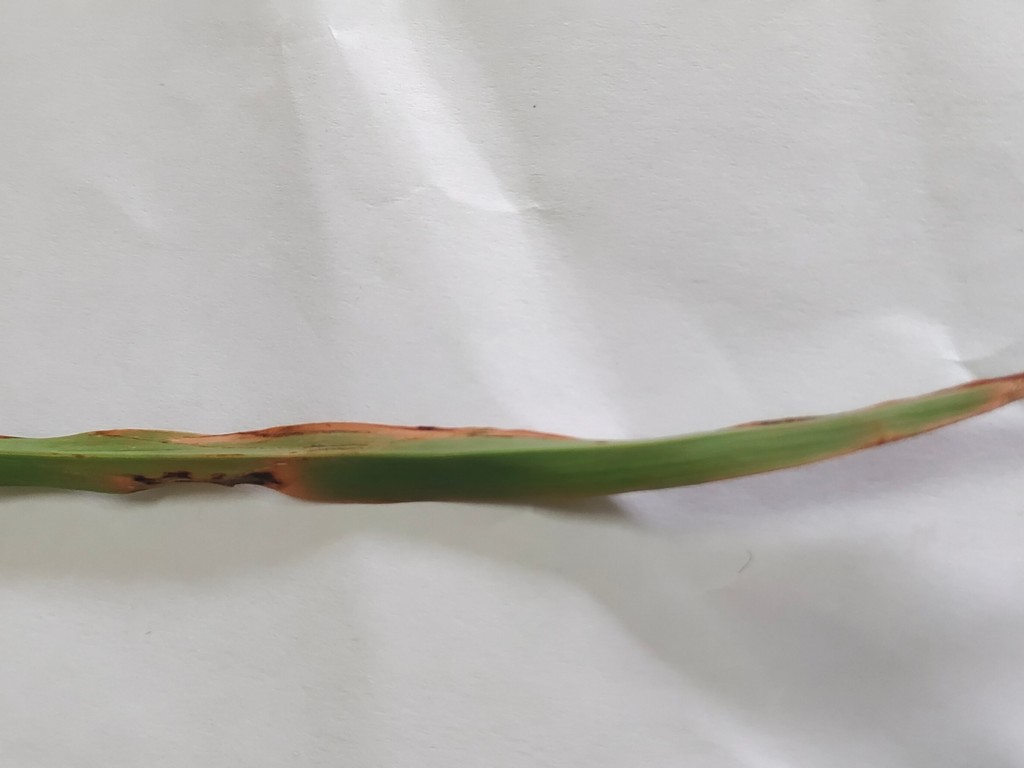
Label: Unhealthy